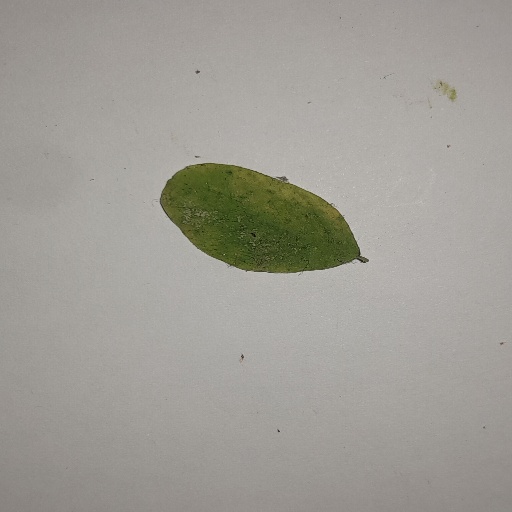
Species: Sojina
Leaf condition: Yellow Leaf